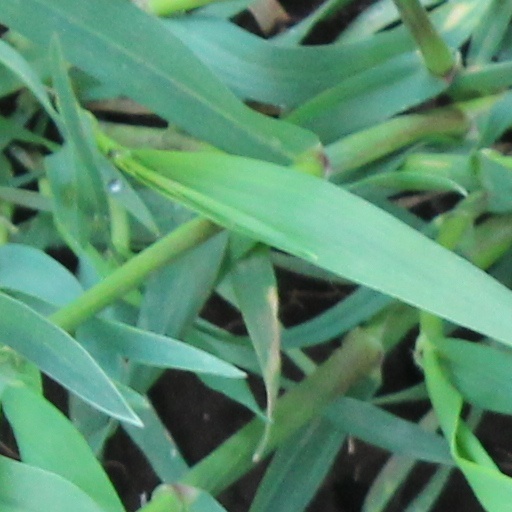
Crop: wheat